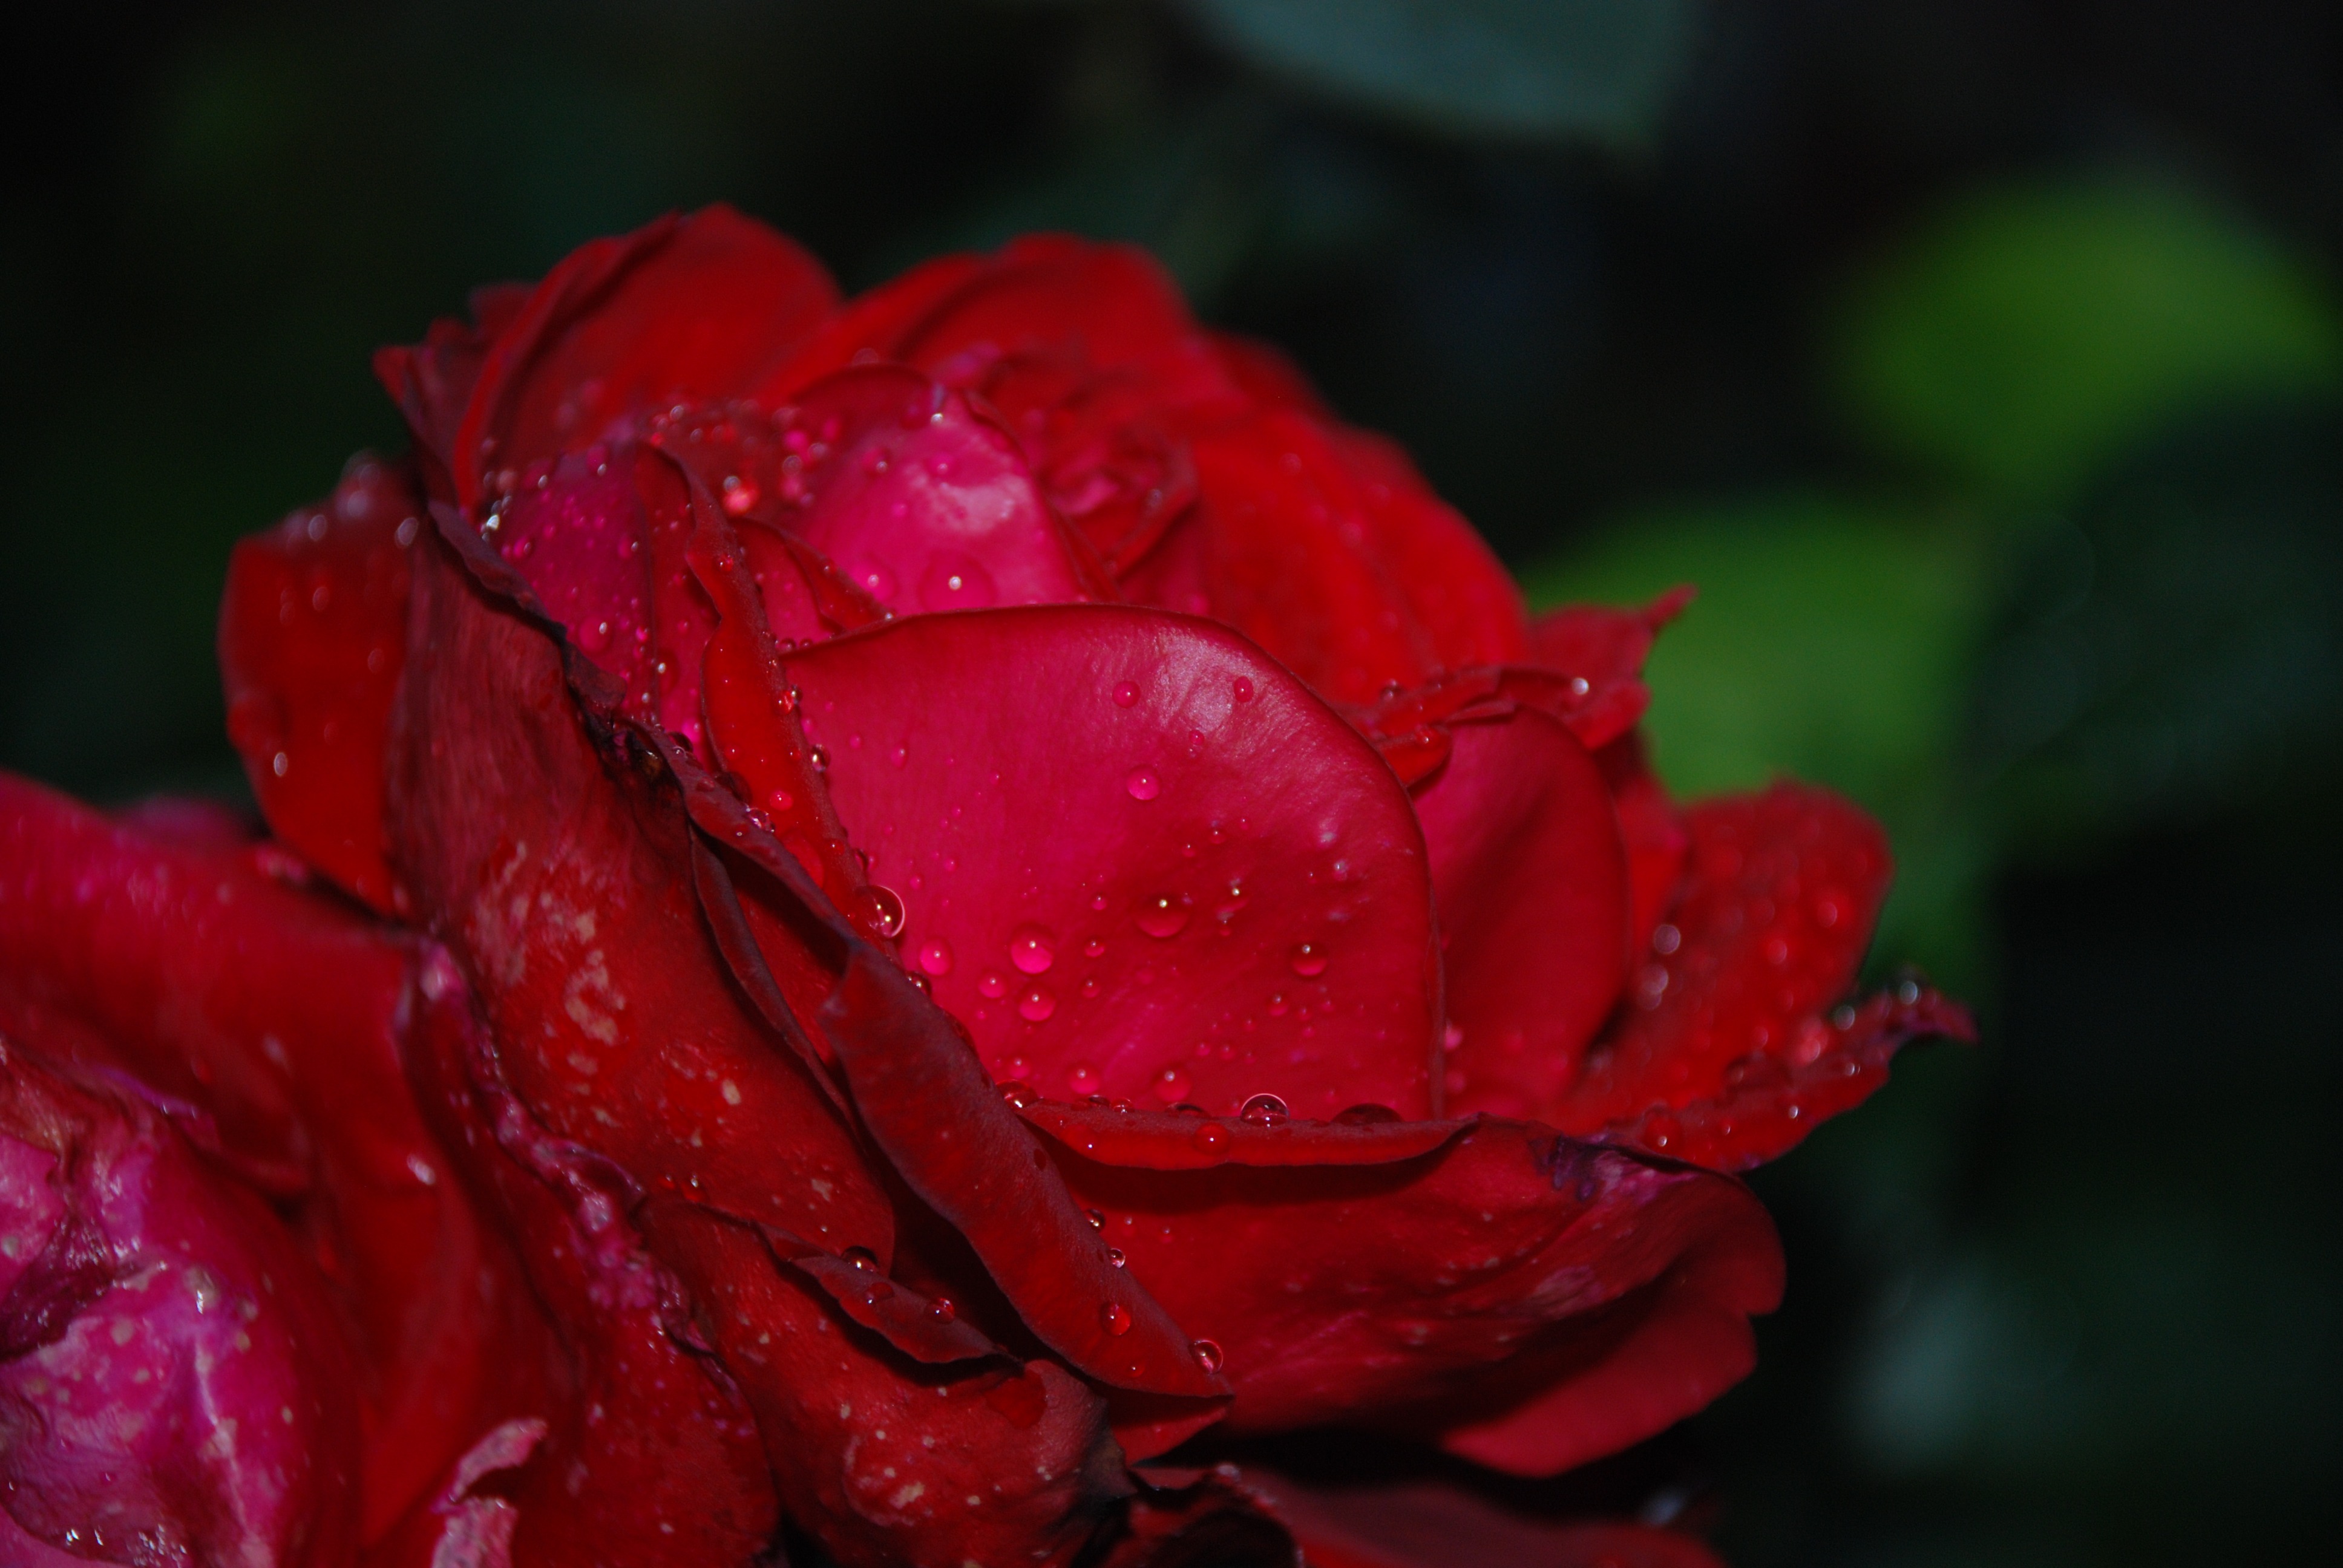
nature, plant, white, flower, petal, rose, red, pink, flora, flowers, close up, drops, lilac, floribunda, macro photography, flowering plant, garden roses, rose family, plant stem, land plant, rose order